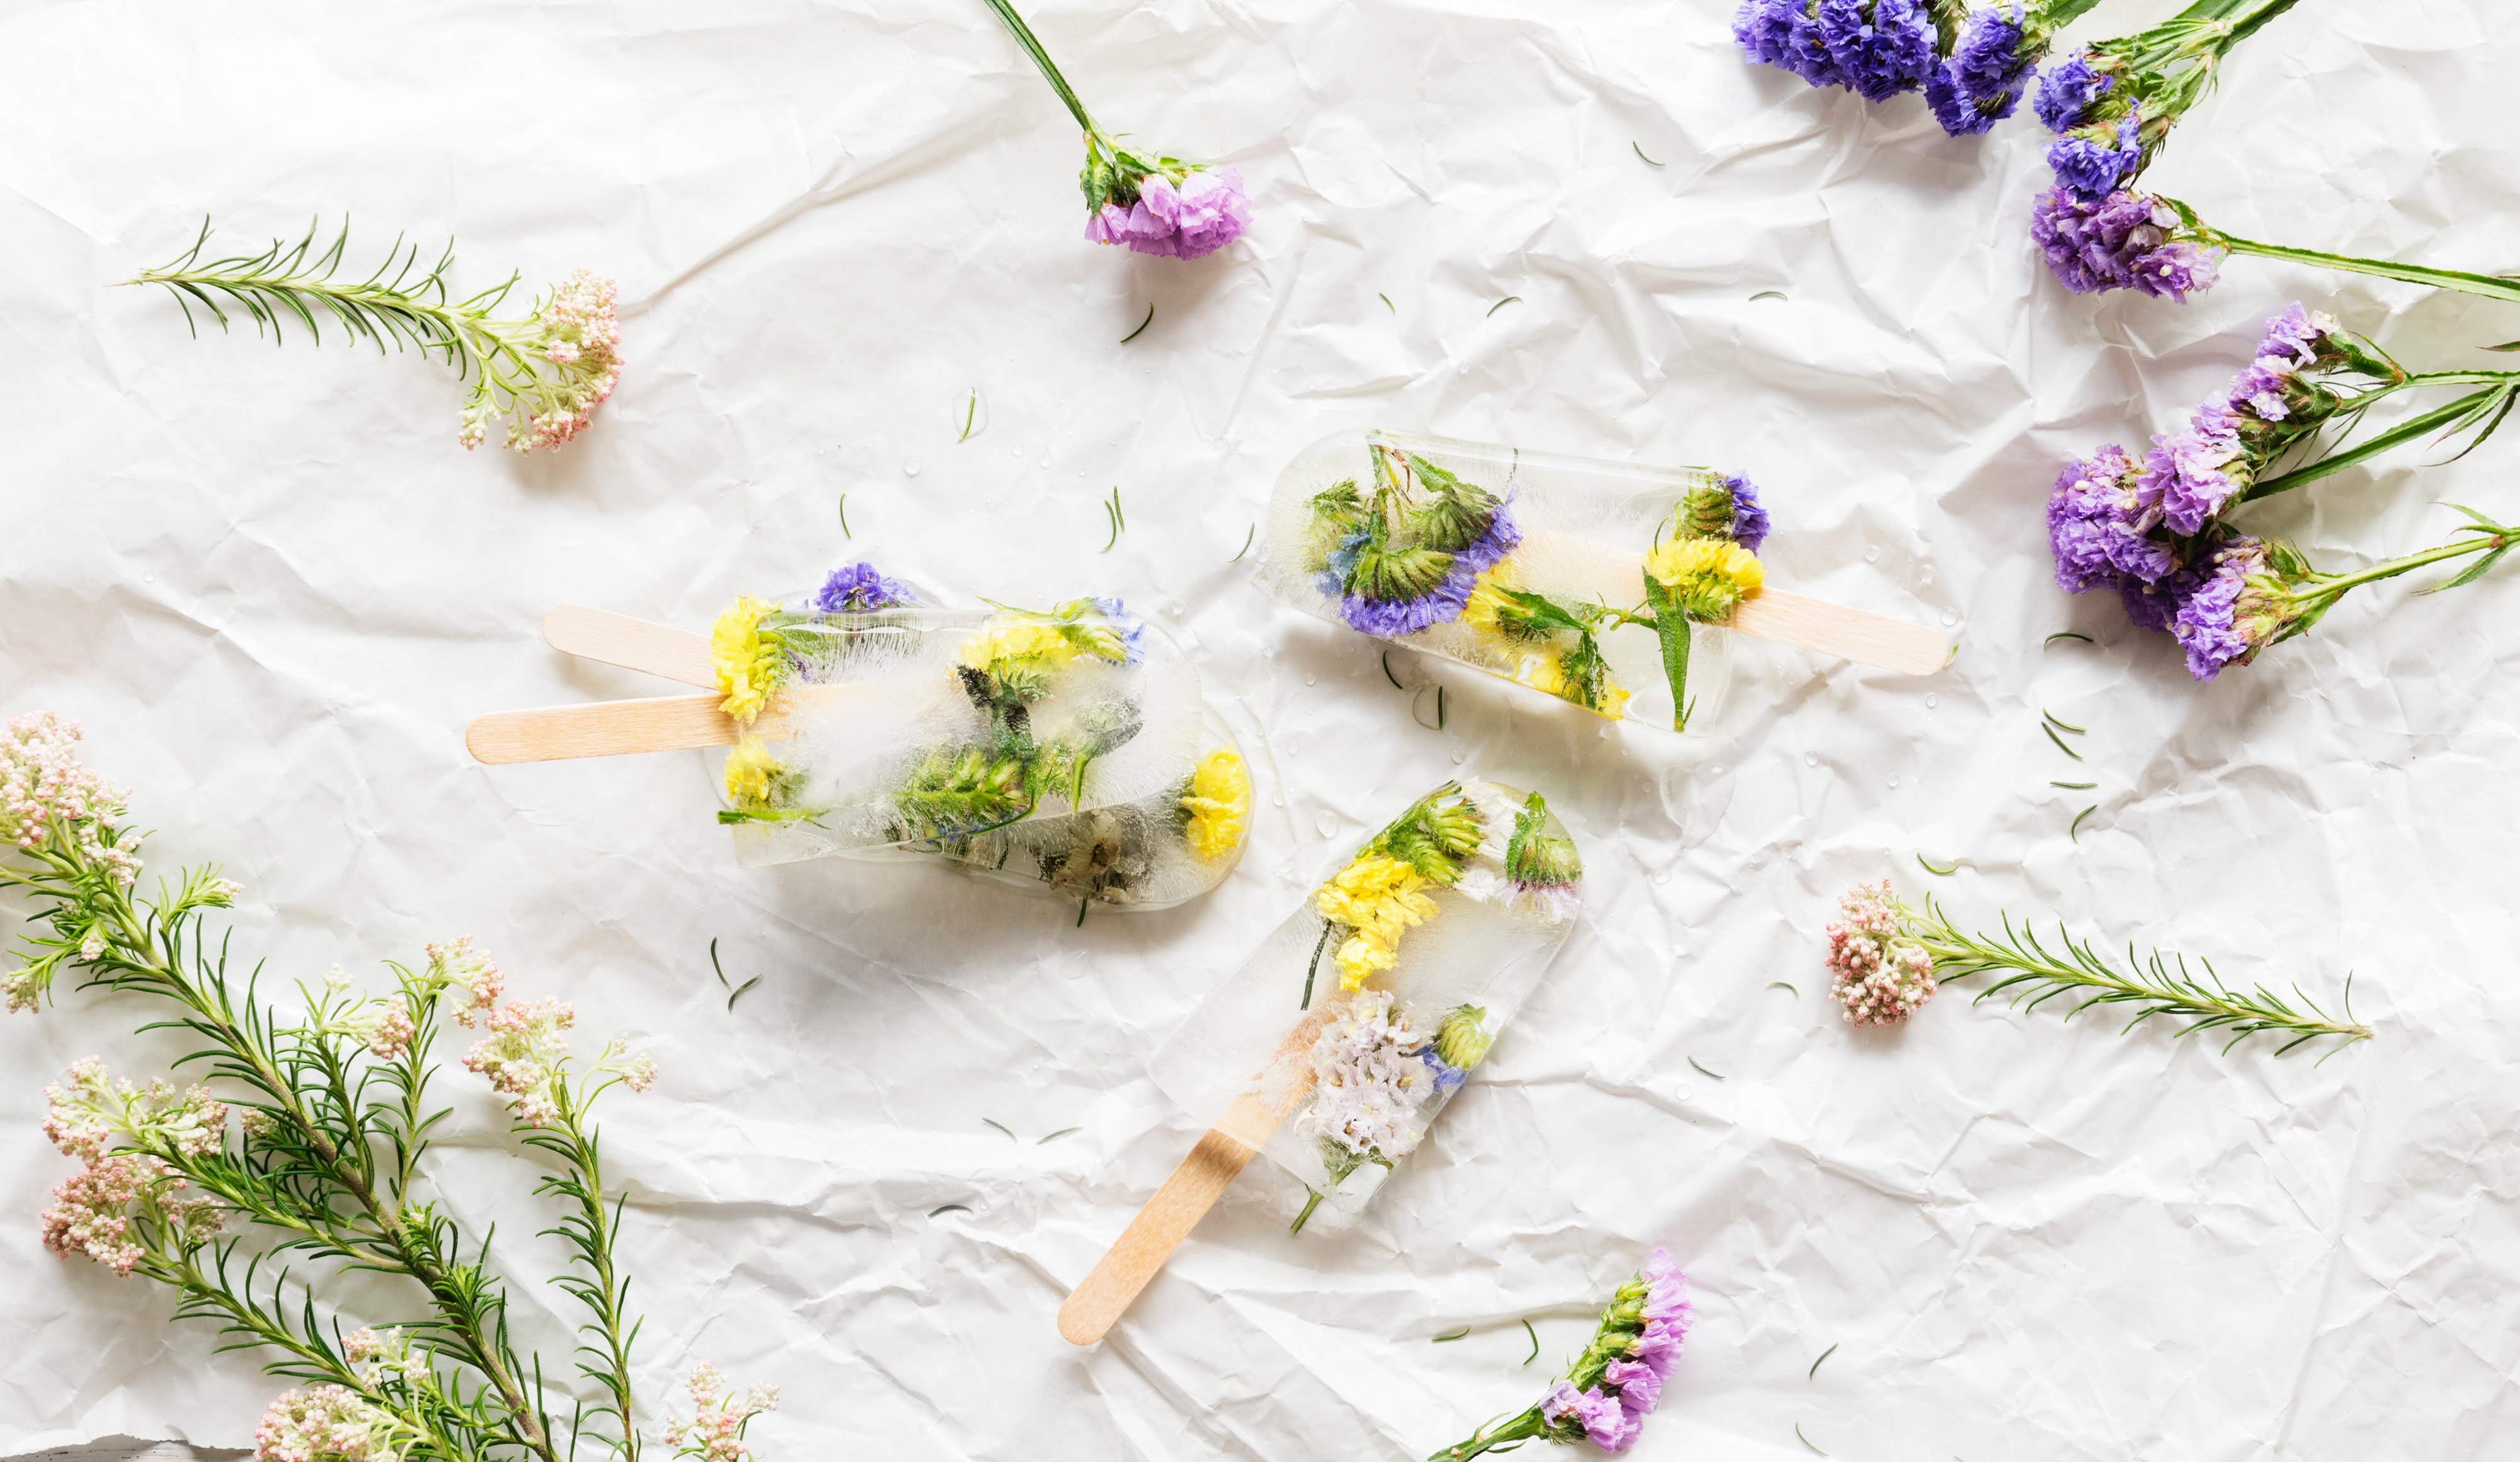
lavender, flower, purple, cut flowers, plant, artificial flower, bouquet, floristry, wildflower, violet family, viola, floral design